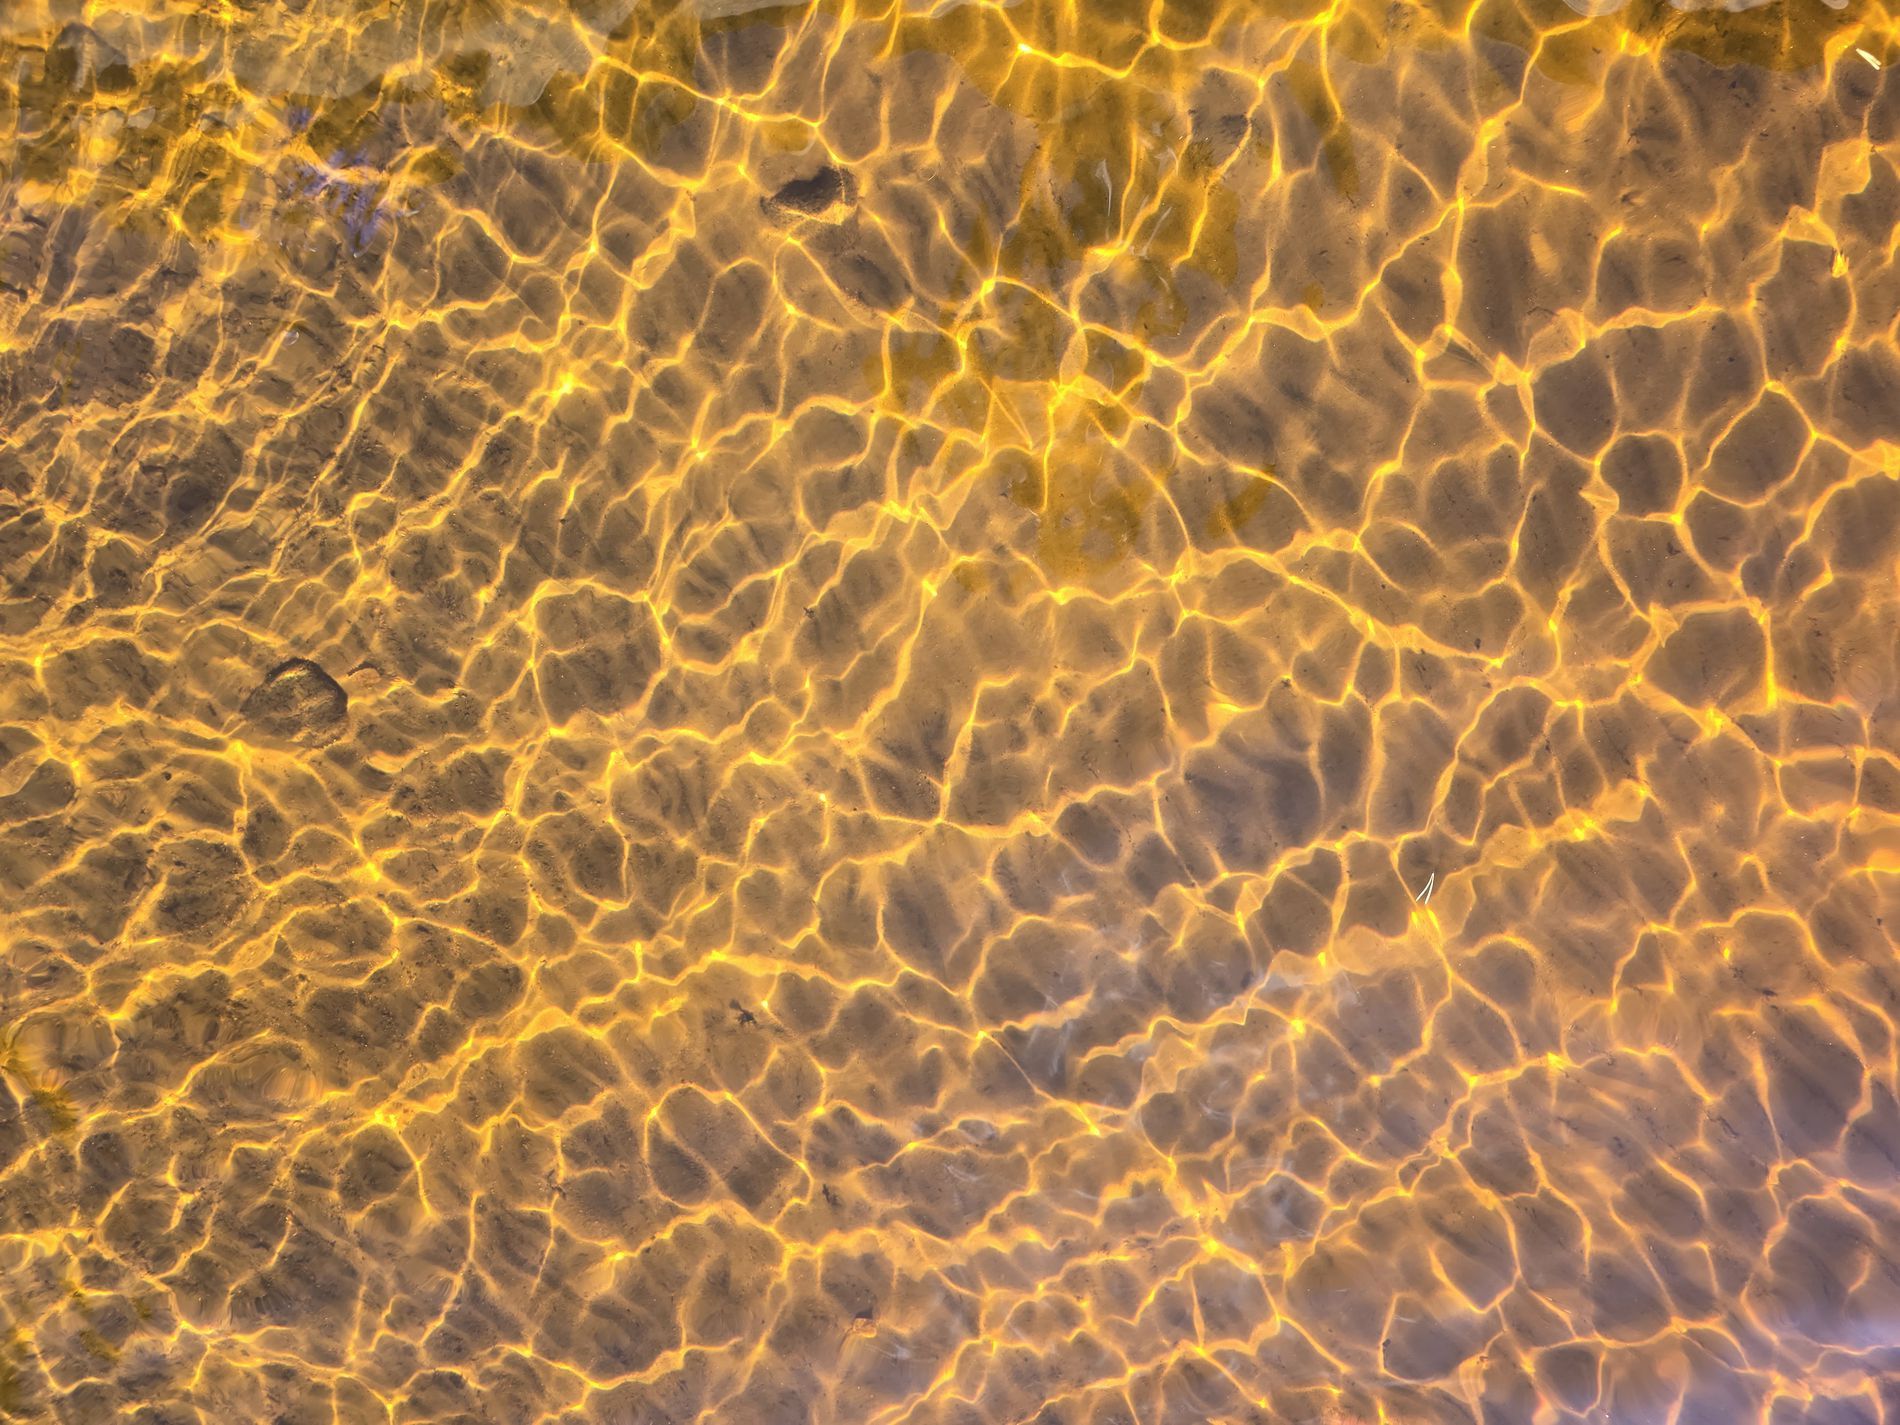
The effect of the sun underwater
The image captures the surface of water with sunlight creating intricate golden ripples. The light refracts through the clear water, forming a pattern of wavy, interconnected lines. The bottom is visible beneath the shimmering reflections, with small rocks.
The image captures a high angle shot of shallow water, with golden sunlight reflecting off rippling patterns.
The lighting suggests daylight.
The color palette is dominated by rich yellows and earthy browns. The photography style focuses on texture and abstract patterns.
Labels: Texture, Pattern, Accessories, Water, Rock, Outdoors, Nature, Fractal, Ornament, Plant, Sea
Camera: samsung Galaxy S24 Ultra
Aperture: F1.7
Exposure: 1/80 sec
ISO: 16
Focal length: 6.3 mm